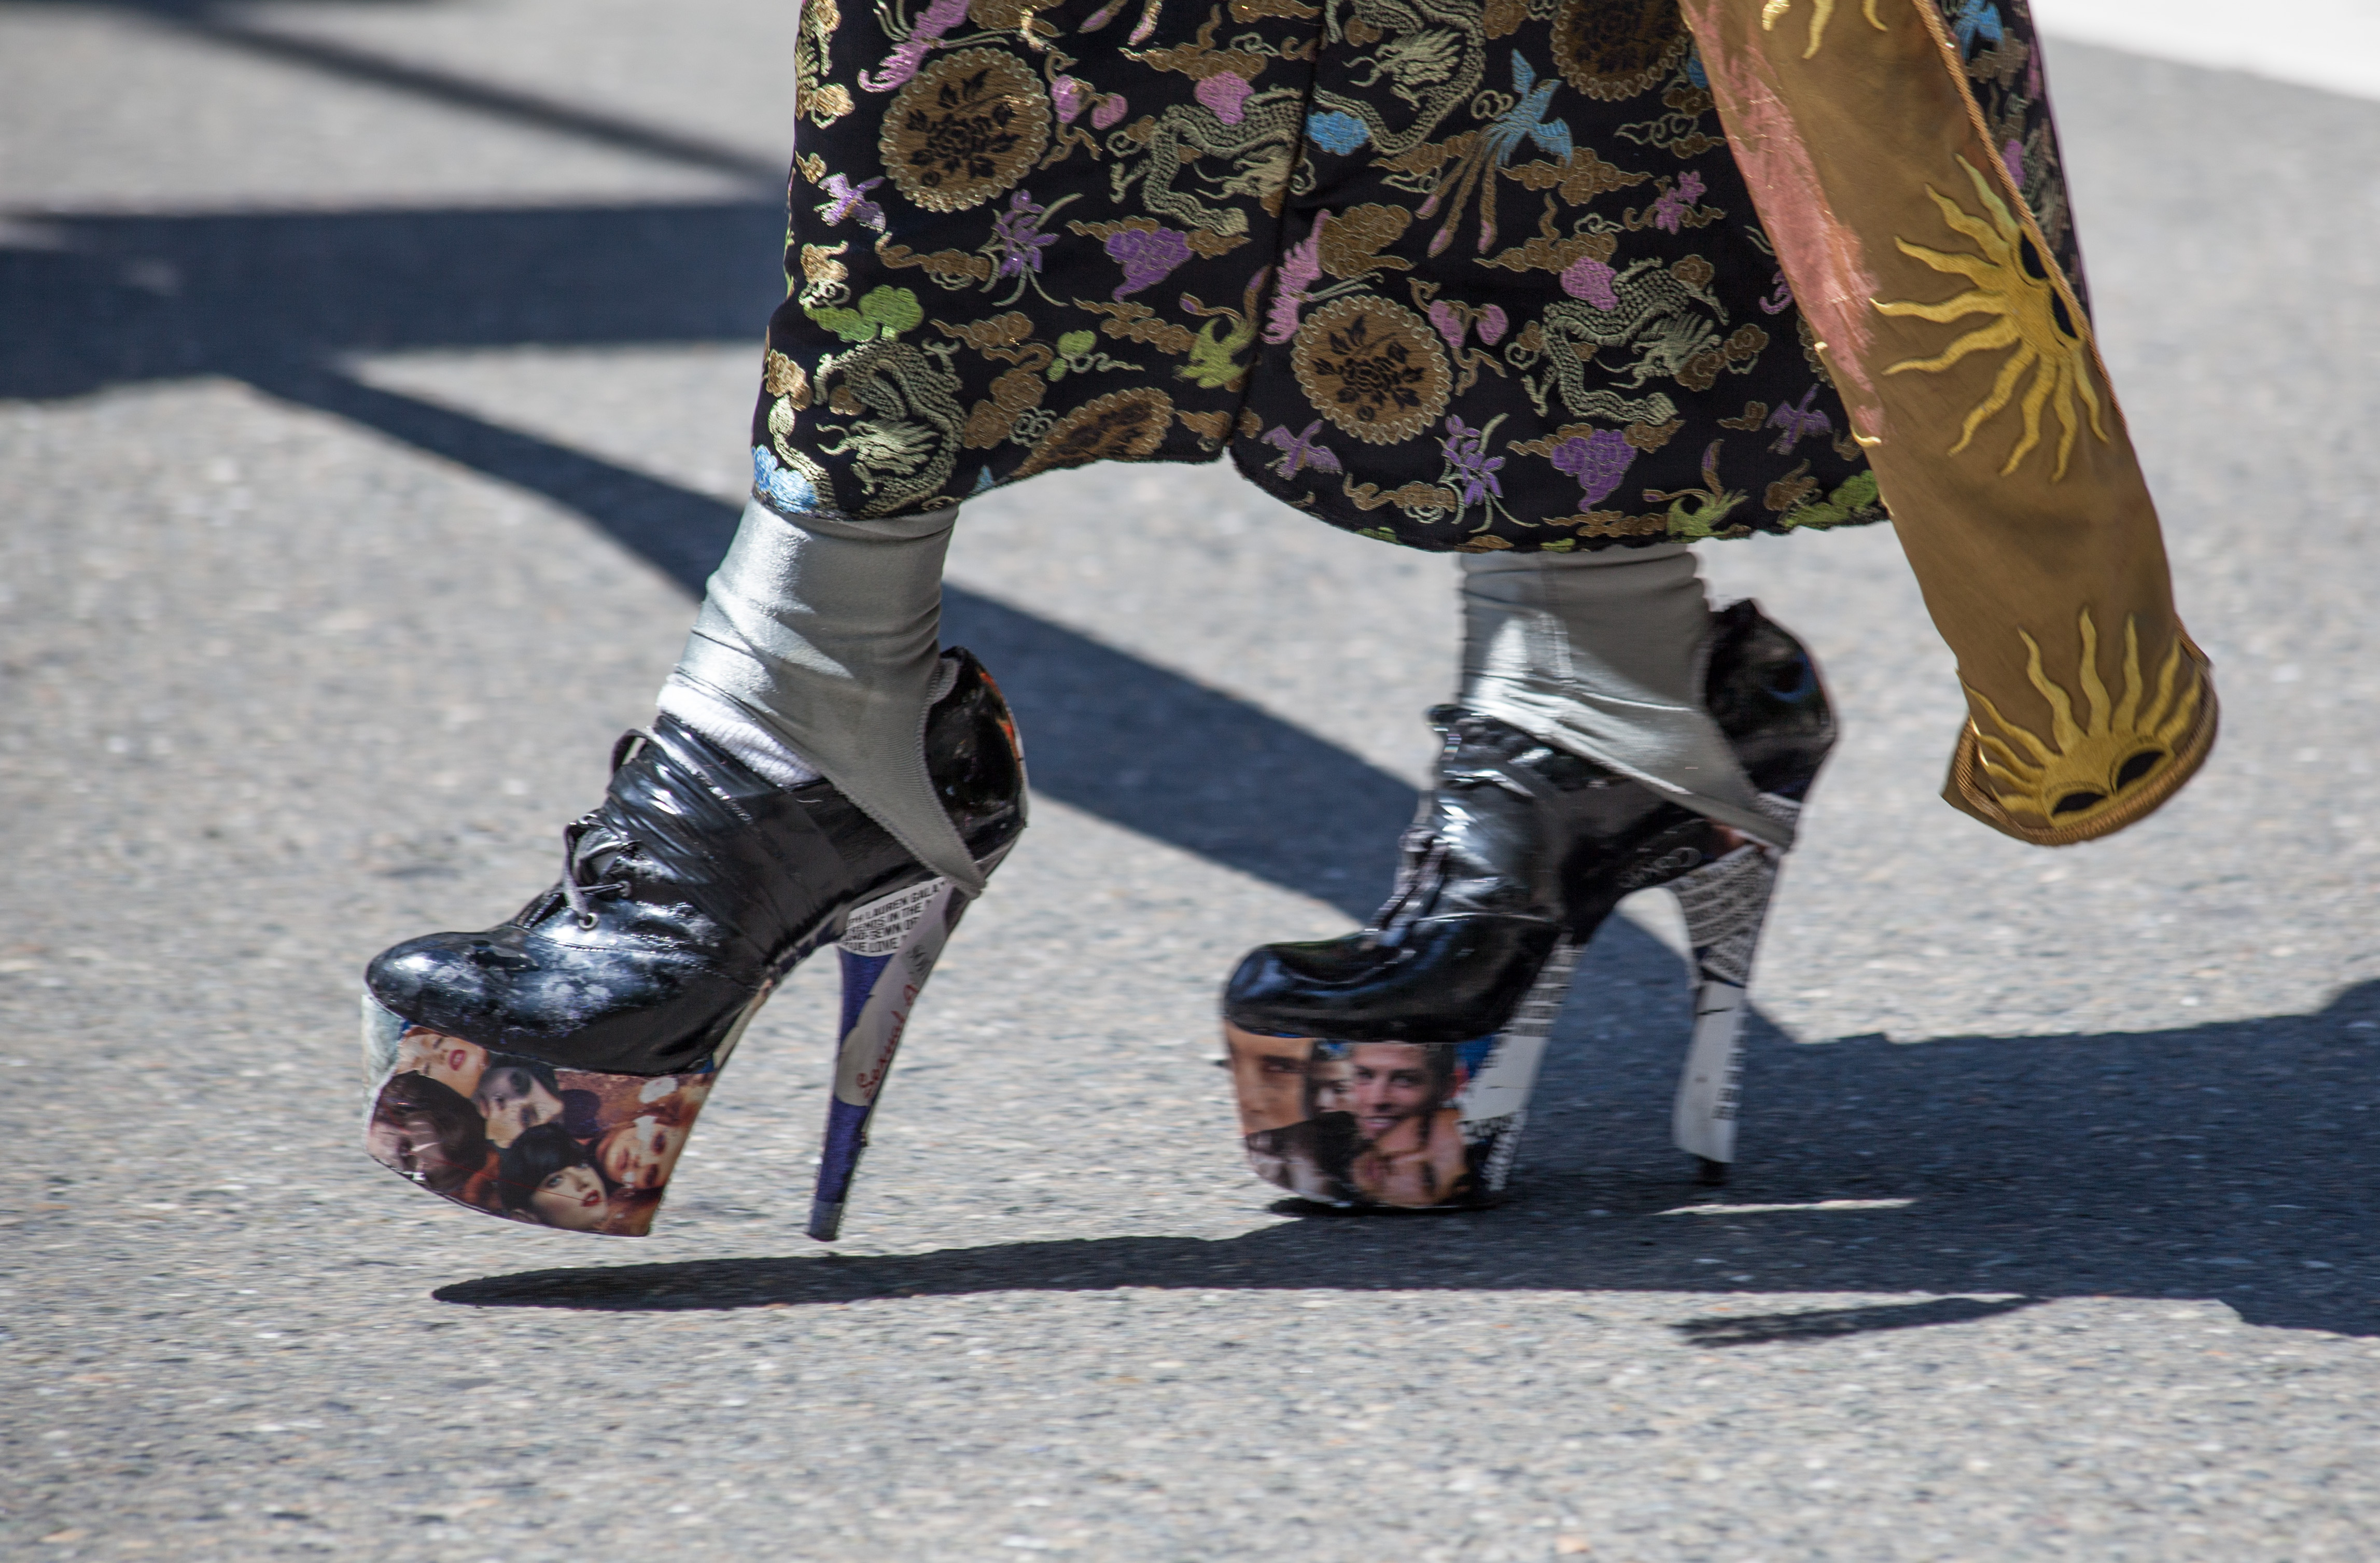
shoe, spring, usa, fashion, parade, shoes, rainbow, sneakers, footwear, us, ca, sacramento, northerncalifornia, pride, gay, lesbian, transgender, lgbt, bisexual, marriageequality, letfreedomring, sacramentoprideparade, drag, platformshoes